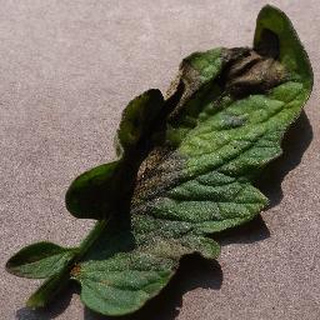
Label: tomato_late_blight